Surveillance and target acquisition

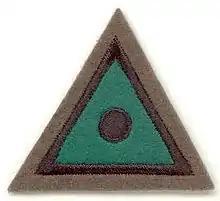
Special Observer Badge, worn by Soldiers of the HAC or 4/73 Battery RA who have passed STA Patrol Training and successfully completed a probationary period

Surveillance and target acquisition (STA) is a military role assigned to units and/or their equipment. It involves watching an area to see what changes (surveillance) and then the acquisition of targets based on that information.